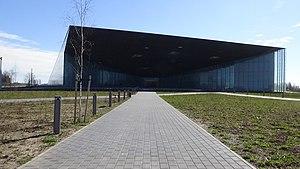
Le Musée national estonien est un musée situé à Tartu en Estonie. Il présente l'histoire, la vie quotidienne et les traditions des Estoniens ainsi que des peuples finno-ougriens et d'autres minorités composant la population.